General Motors Z platform

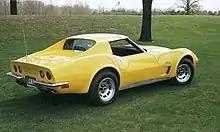
1973 Corvette Stingray Coupe

The second was the Corvette from 1972 until 1975 when the second Y platform was developed for the Corvette. The second digit in the vehicle identification number displays vehicles that used this platform followed by either Body Style 37 for coupe or 67 for convertible.